Antonio de León Pinelo

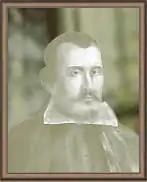

Antonio de León Pinelo (1589–1660) was a historian from the Viceroyalty of Peru.